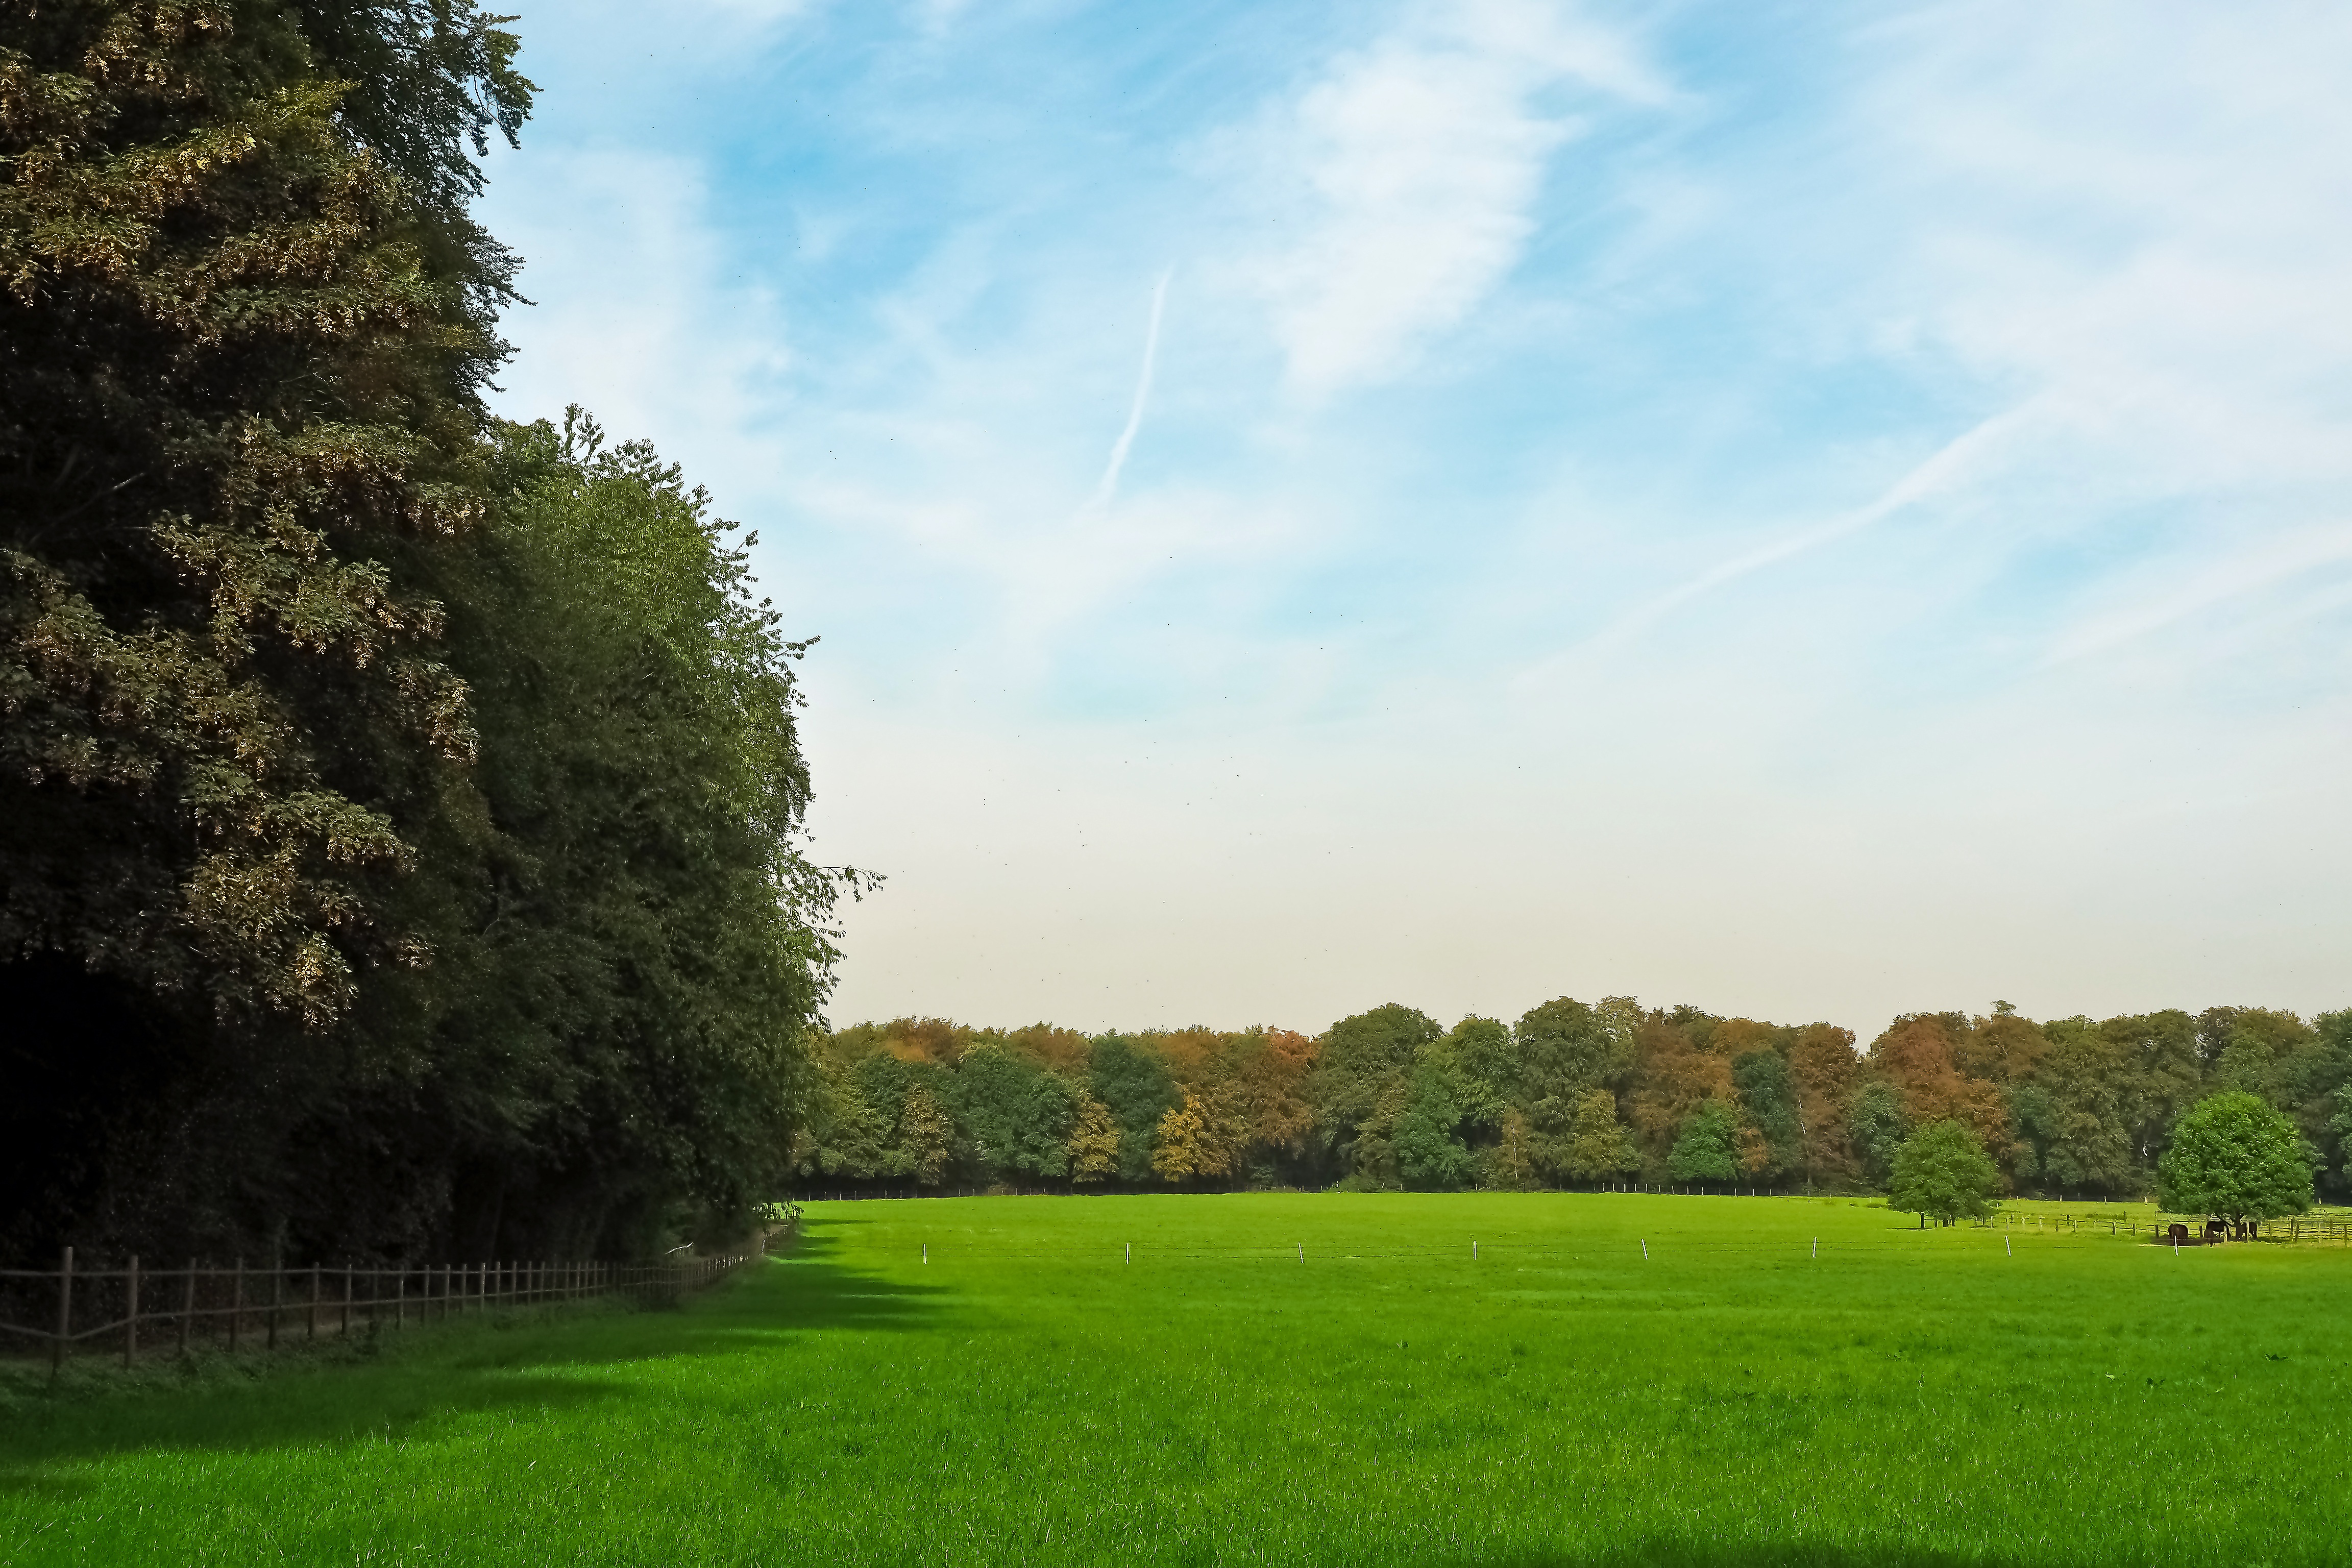
landscape, tree, nature, forest, grass, fence, cloud, structure, plant, sky, hiking, trail, field, farm, lawn, meadow, prairie, sunlight, leaf, hill, flower, summer, walk, green, hike, pasture, peaceful, autumn, blue, agriculture, lane, plain, trees, sunny, clouds, grassland, wide, beautiful, promenade, mood, idyll, away, nature trail, more, pasture fence, rural area, edge of the woods, grass family, woody plant